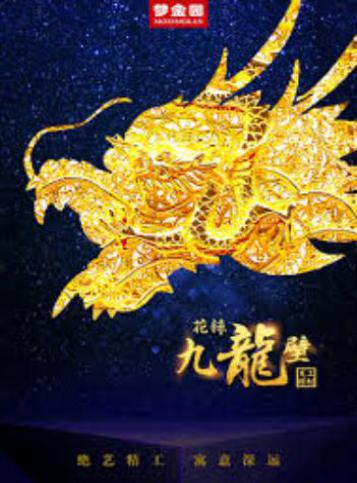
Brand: mokingran
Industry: Necessities